Emerald Hill (horse)

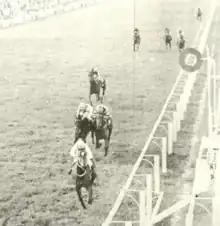
Emerald Hill winning the Grande Prêmio José Guathemozin Nogueira

The third and final leg of the São Paulo Filly Triple Crown, the Group 1 Grande Prêmio José Guathemozin Nogueira, was run on December 4. At a distance of 2400 meters, the José G. Nogueira was the longest race of the São Paulo Filly Triple Crown. At the start of the race, Envaidecida took the lead, with Emerald Hill behind her in second. During the first run down the homestretch, Know That passed both of them, leaving Emerald Hill in third. Halfway around the final turn, Loacir Cavalheiro let Emerald Hill loose, and she quickly caught up to the leaders. In the homestretch, she opened up, winning easily by three lengths with a final time of 2:40.5.